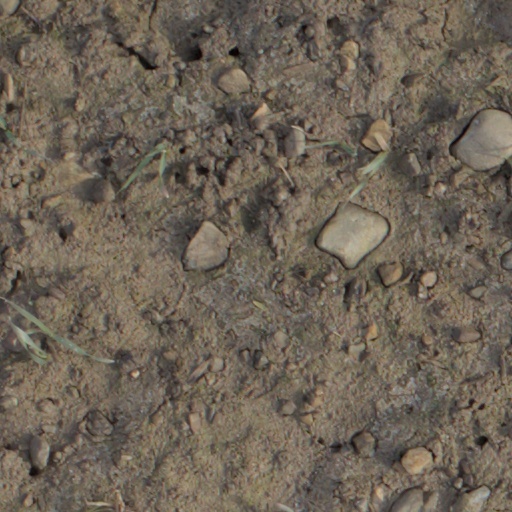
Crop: wheat